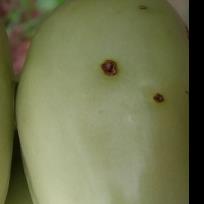
Crop: Tomato
Condition: tuta-absoluta-p